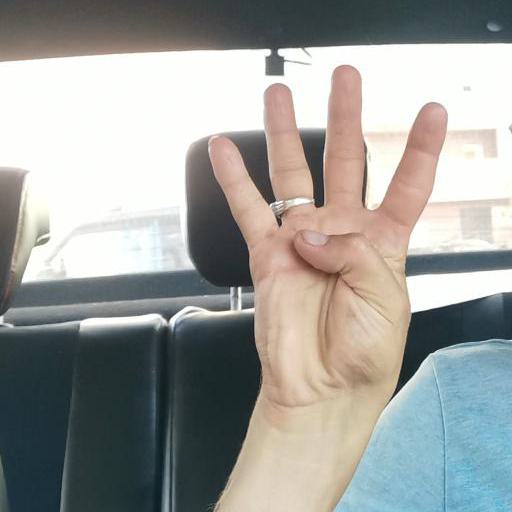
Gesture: four